Artpop

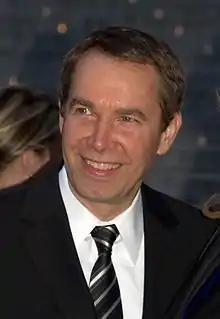
American artist Jeff Koons ("pictured" in 2009) designed the cover artwork for "Artpop".

Will Gompertz from "NME" wrote that "this is a classic cover. When you're listing the 100 best covers of the 21st century, this will be right up there. Typographically it's an AA+, visually it's AAA". Later, Gaga also revealed on her Facebook page that "the first 500,000 physical copies of "Artpop" are crafted with LADY GAGA + ARTPOP cut out of hot pink metallic foil plus silver foil. The foiling represents the true design of the cover as imagined by Koons, who hand collaged the typography himself." Koons asked Japanese Psychology professor and artist Akiyoshi Kitaoka to provide visual illusions for the CD interior, including a version of his "Hatpin urchin" illusion that was also printed on the CD itself. The track listing was unveiled in a series of fan posts retweeted by Gaga with pictures of a painted mural made by fans outside of a recording studio in Los Angeles where "Artpop" was being completed on October 9, 2013. Originally, the track listing was scheduled to be unveiled on September 29, 2013. In a Twitter post, Gaga said it was late due to two songs fighting for the twelfth place on the album. In January 2014, China's Ministry of Culture approved the uncensored release of "Artpop" in the country, making the album her first to be released in the country after she was blacklisted by the government for inappropriate music in 2011. However, to avoid further controversy with the release, the cover art for the Chinese release was altered to feature Gaga's legs covered in fishnet stockings, with the blue gazing ball enlarged to cover her exposed breasts.